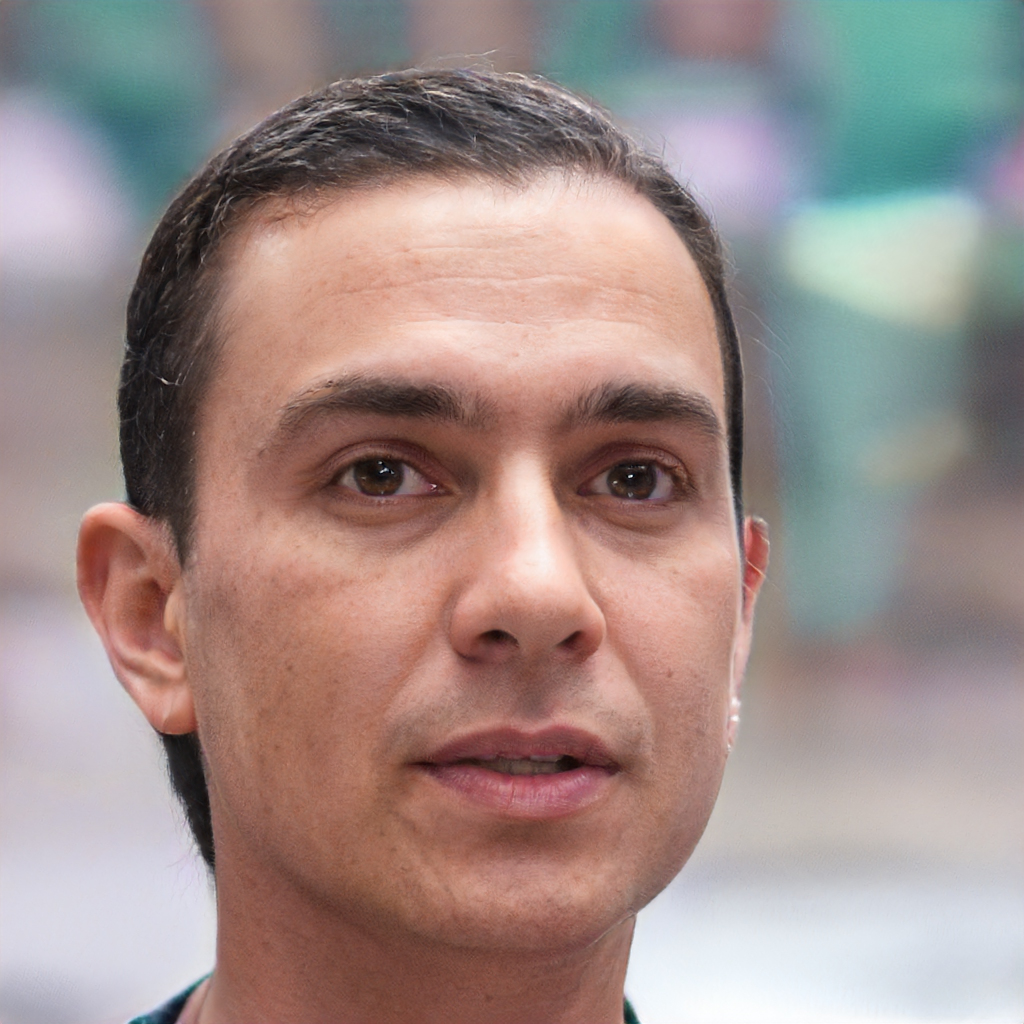
Gender: Male